Social class in the United States

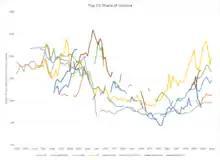
Income inequality as measured by the income of the top 1% in several countries. Inequality tended to drop in the middle of the 20th century but has increased in the past several decades.

In 2012, Charles Murray described what he saw as the economic divide and social bifurcation of Americans that has occurred since 1960 in his book, "Coming Apart: The State of White America, 1960–2010". Murray described diverging trends between upper and lower class white Americans in the half century, after the death of John F. Kennedy. He focused on white Americans to argue that economic decline in that period was not experienced solely by minorities, whom he brings into his argument in the last few chapters of the book. He argued that class strain had cleaved white Americans into two distinct, highly segregated strata: "an upper class, defined by educational attainment, and a new lower class, characterized by the lack of it." Much of his argument is centered on a notion of self-selective sorting that began in the 1960s and 1970s, when people overwhelmingly began marrying and living in areas surrounded largely by people of similar socioeconomic characteristics, leading to not only an exacerbation of existing economic divides, but an unprecedented socio-cultural divide that had not existed before in America.